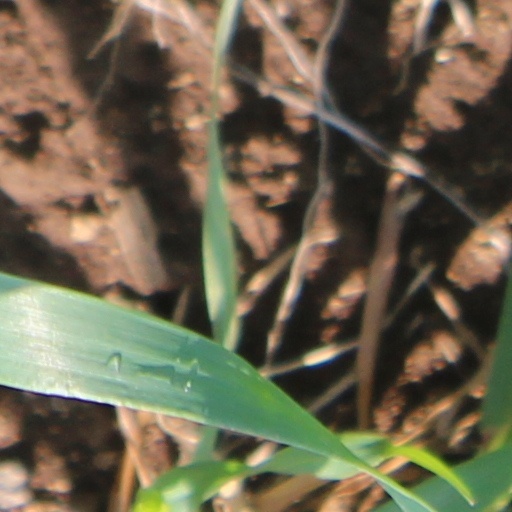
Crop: wheat